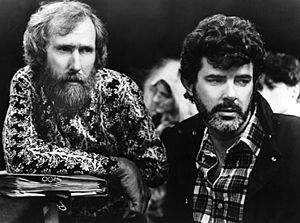
George Lucas / Udvalgt filmografi
Jim Henson og George Lucas (th.) under optagelserne til Labyrinten til troldkongens slot i 1986.
George Walton Lucas Jr. er en amerikansk manuskriptforfatter, instruktør og filmproducer. George Lucas er mest kendt for sin saga om Star Wars, hvis første del så dagens lys i 1977. Den ligeledes meget kendte serie med Indiana Jones er også produceret af George Lucas. Før gennembruddet med Star Wars lavede han blandt andet ungdomsfilmen Sidste nat med kliken og science fictionfilmen THX 1138.